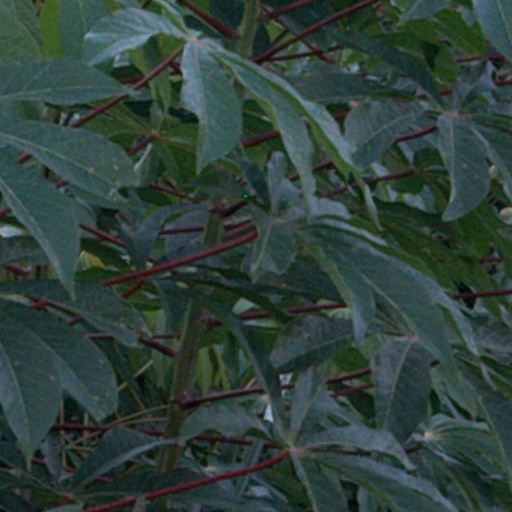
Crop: cassava